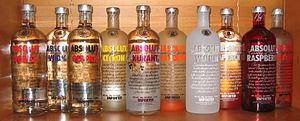
Vin & Sprit est une entreprise suédoise spécialisée dans la fabrication et la distribution de spiritueux. Le groupe a été cédé en 2008 par l'État suédois à Pernod Ricard.
Absolut Vodka est une marque de vodka appartenant au groupe public suedois Vin & Sprit jusqu’à l’été 2008, date de son achat effectif par Pernod-Ricard.